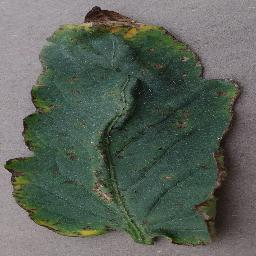
Label: Tomato___Bacterial_spot